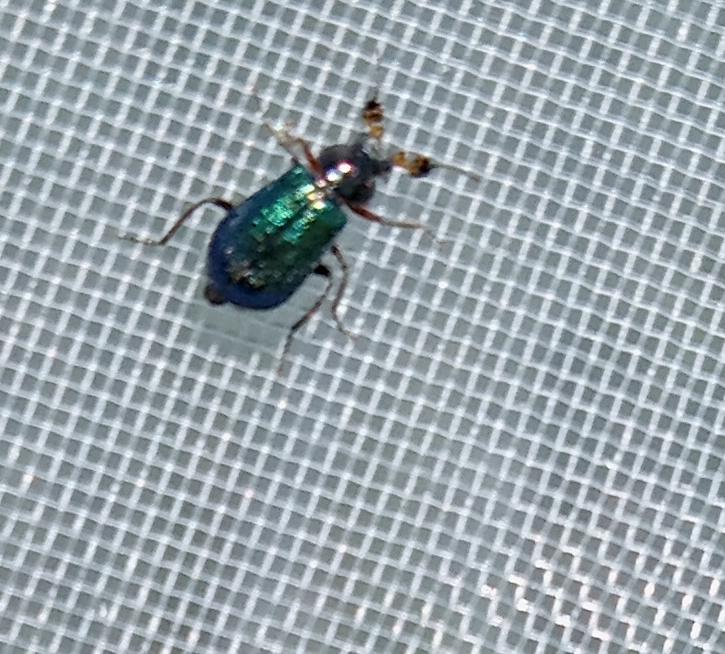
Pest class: predators